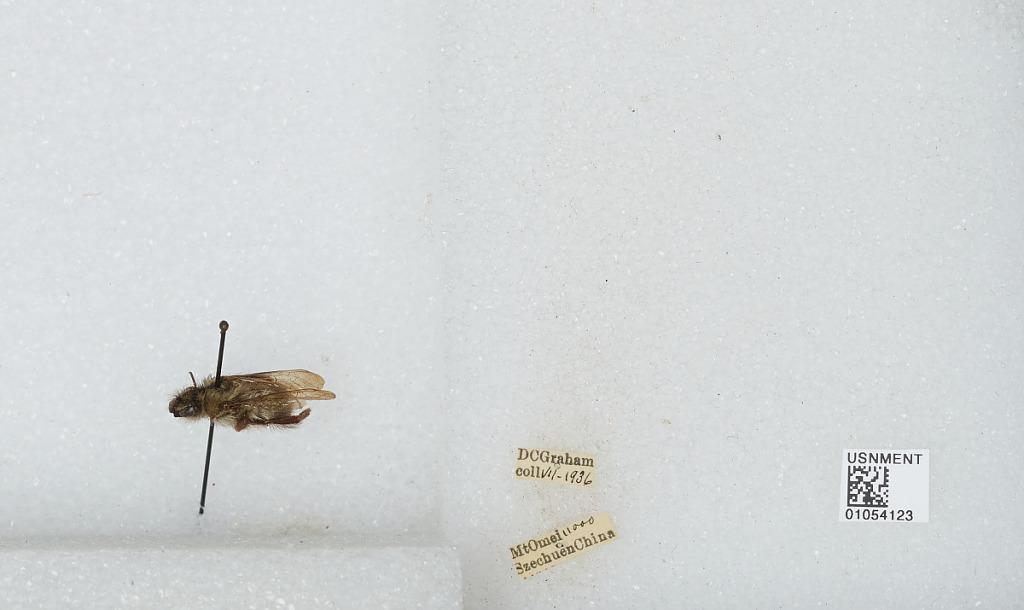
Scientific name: Bombus sp.
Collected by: D. Graham
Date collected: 1936-7-
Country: China
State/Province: Sichuan
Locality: Mt Emei